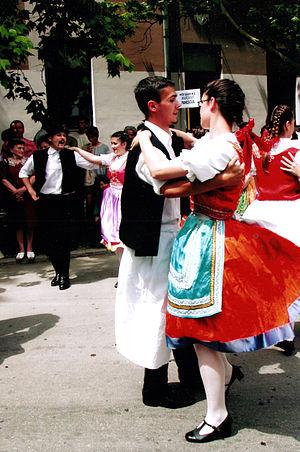
La csárdás est une danse hongroise, à deux ou quatre temps. C'est une danse de couple qu'on retrouve dans toutes les régions où vivent des Hongrois : Hongrie, Slovaquie, Ukraine, Roumanie, Vojvodine, Croatie, Slovénie, Autriche. Son nom renvoie au mot « csárda », qui signifie « auberge » en hongrois.